Jeff Astle

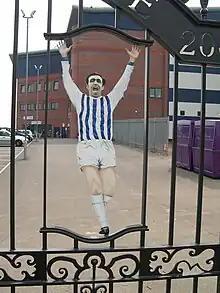
The Jeff Astle Gates at The Hawthorns.

Astle had been worshipped as a hero by the Albion fans, who would often sing (to the tune of "Camptown Races"):